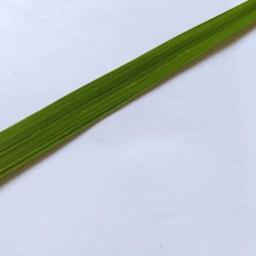
Label: Rice___Healthy